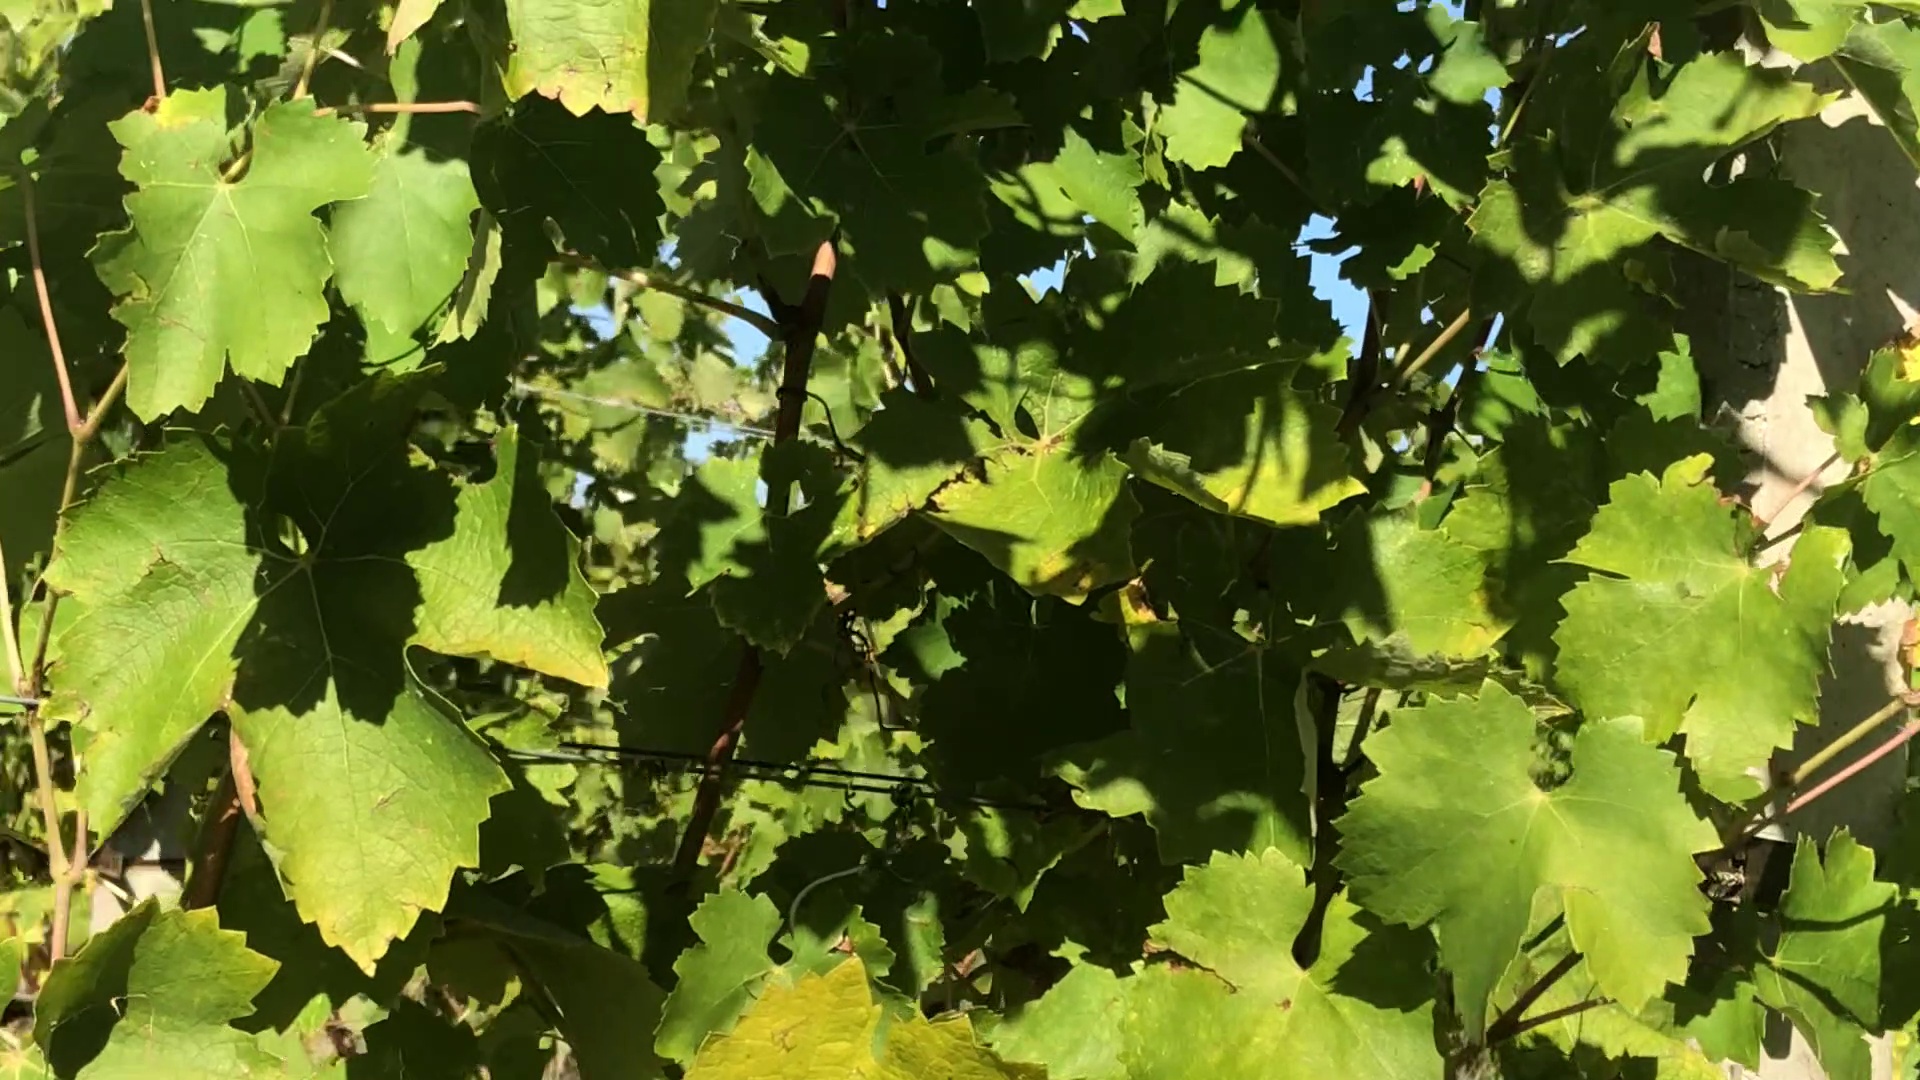
Label: healthy